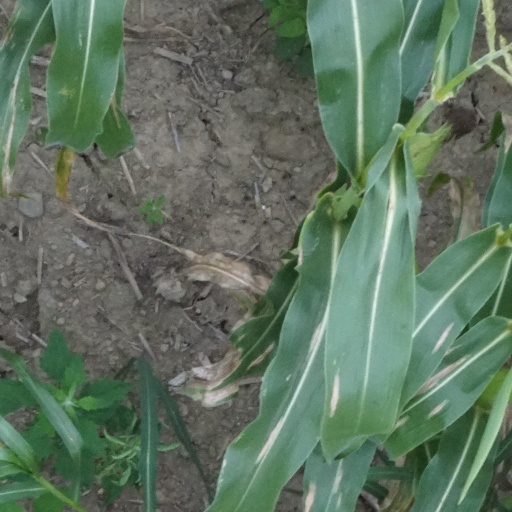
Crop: maize; corn